St George's Walk

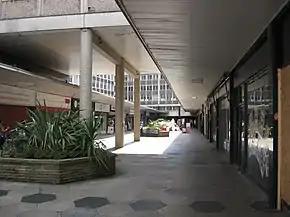
St. George's Walk 2015, western part

St George's Walk is a partially covered shopping parade in the centre of Croydon, London that houses many independent stores. It was completed in 1964 by Ronald Ward and Partners, the designers of St George's House, at one end of the walk, and Millbank Tower in Westminster.